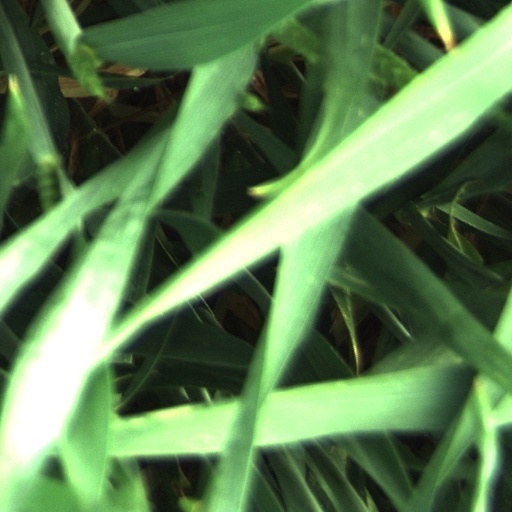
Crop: wheat